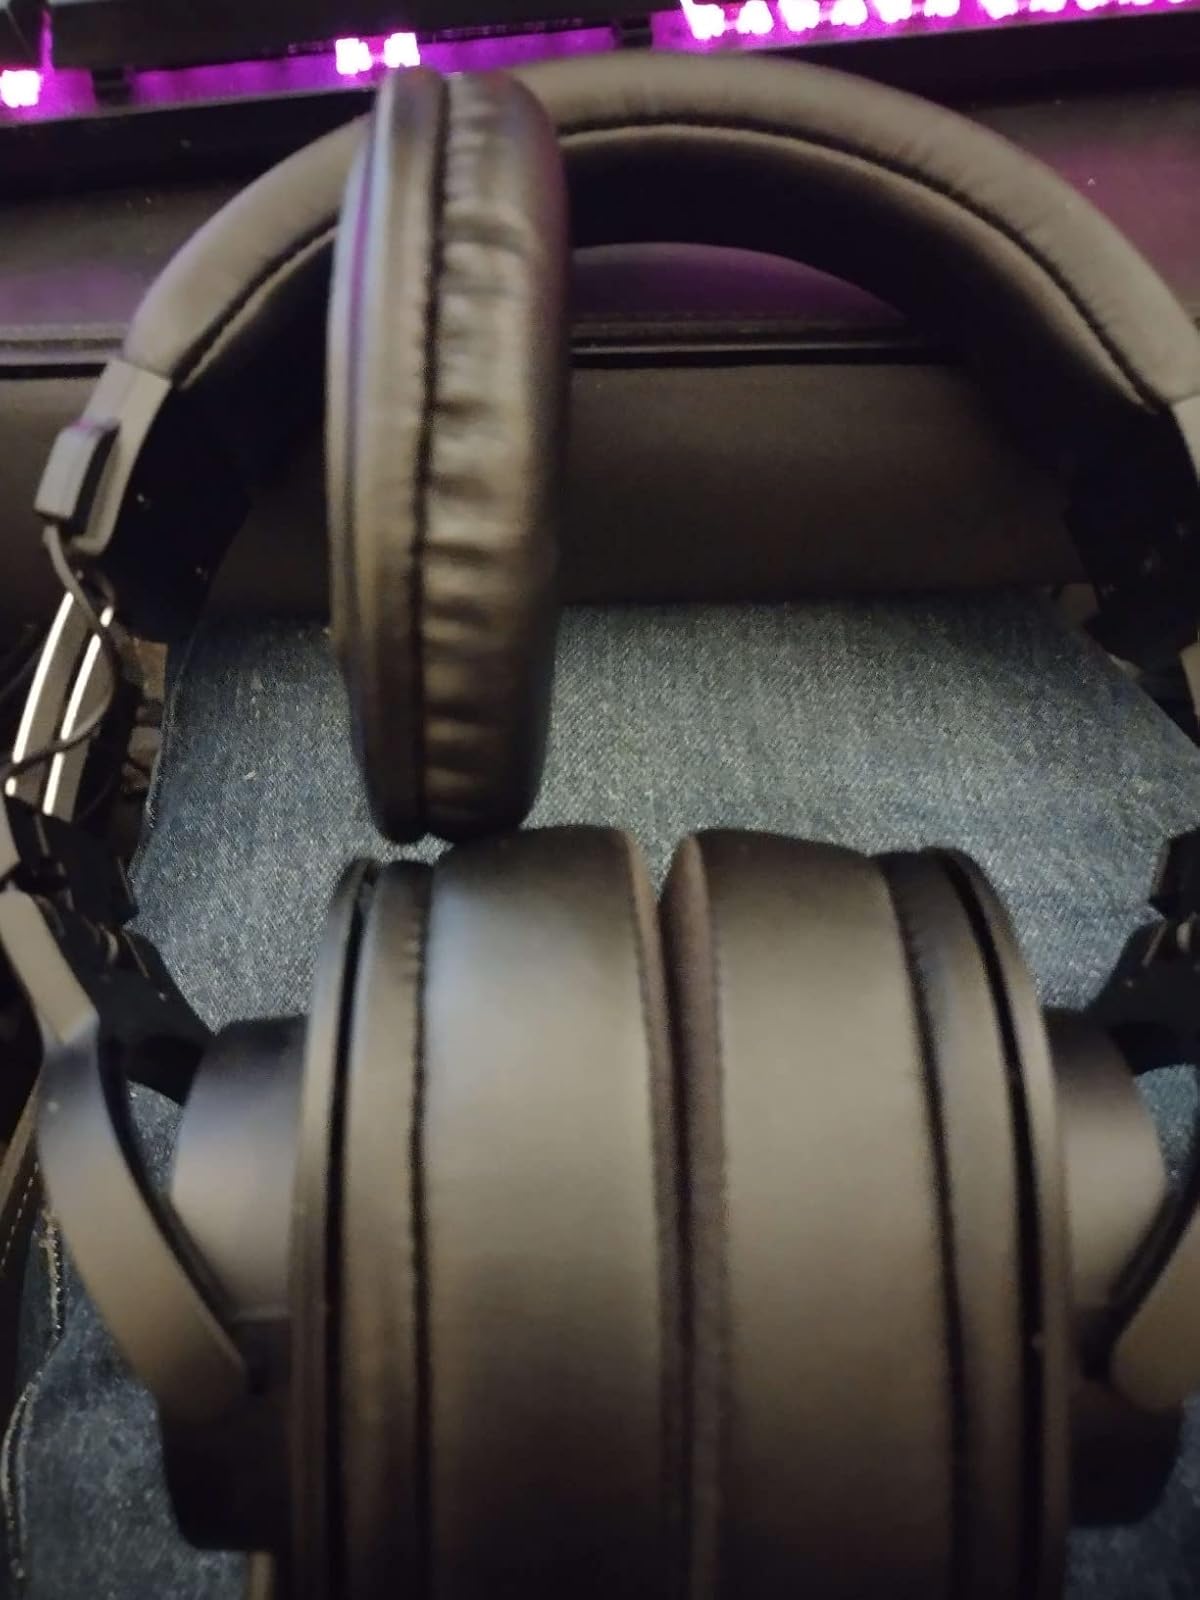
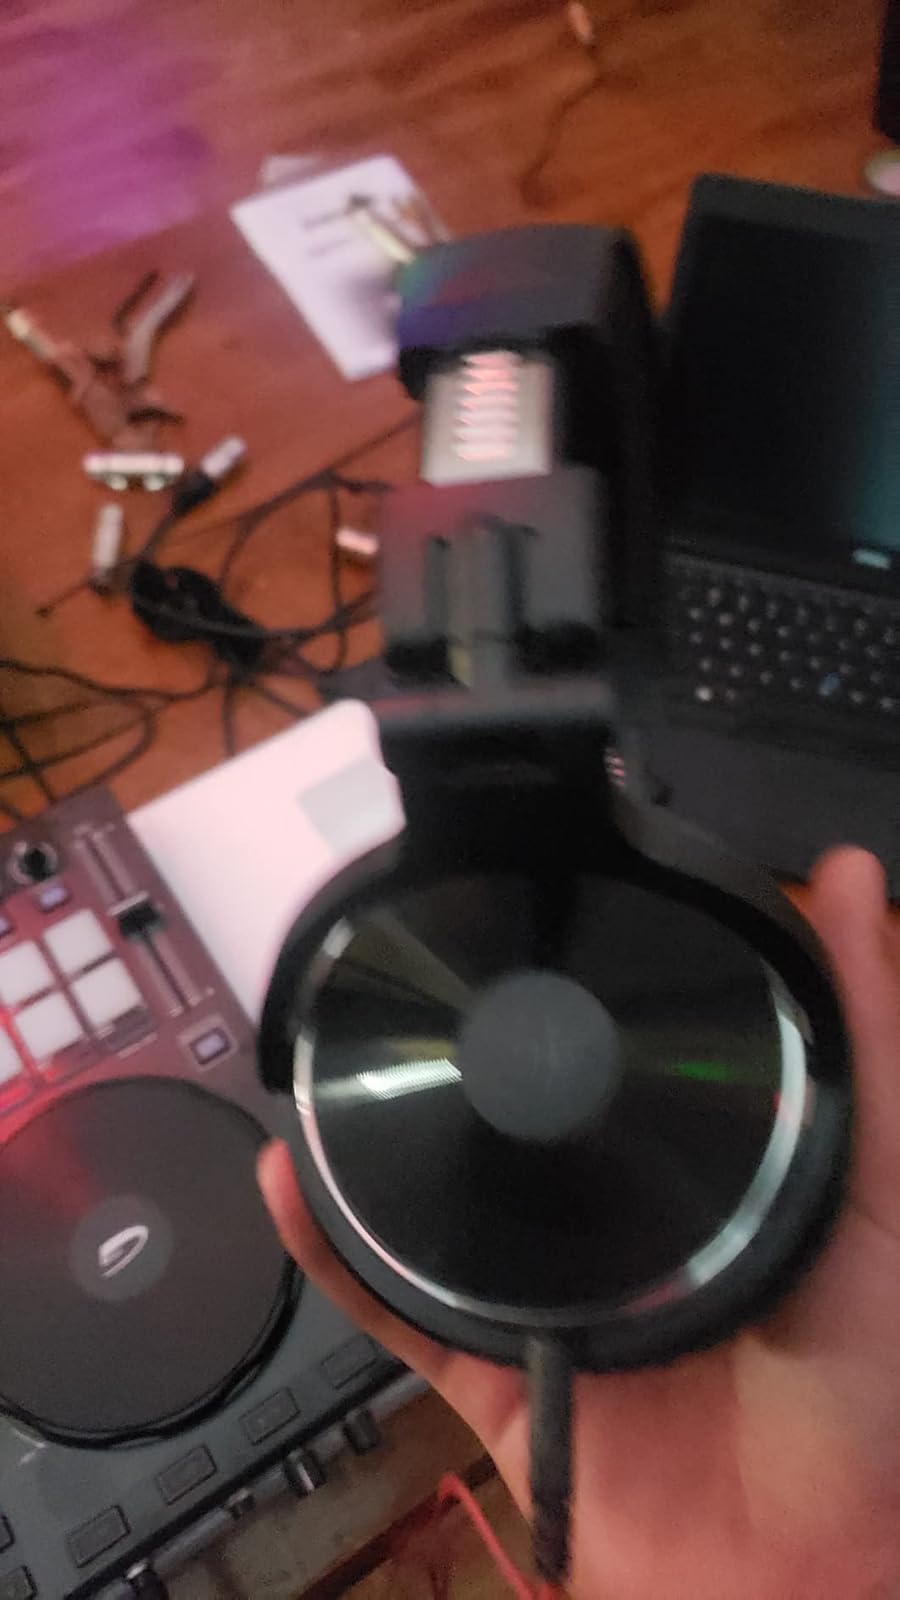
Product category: headphones
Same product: no